Lise la Cour

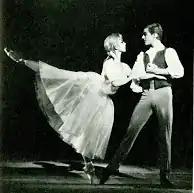
Lise la Cour and Peter Martins in "Stemninger" (1963)

Lise la Cour (1944–2016) was a Danish ballerina, choreographer and dance teacher. After training at the company's ballet school, she premièred at the Royal Danish Ballet in 1961 and went on to star in a series of ballets including Bournonville's "Napoli", Balanchine's "The Four Temperaments" and Flemming Flindt's "The Young Man Must Marry". From the late 1970s, she was principally a choreographer, creating ballets based on the fairy tales of Hans Christian Andersen's, starting with "Hyrdinden og skorstensfejeren" (The Shepherdess and the Chimney Sweep) in 1988. She was Viceballetmester (Associate artistic director) of the Royal Danish Ballet from 1988-1995 and was involved in several large theatre productions in the following years until she was appointed Administrative Director of the Royal Danish Opera from 1999 to 2001, ensuring a smooth transition between the former opera director Elaine Padmore and newcomer Kasper Holten. In 2002, she moved to San Jose, California, where she was appointed school director of the Ballet San Jose until she established her own school, Lise la Cour's LaCademy of Ballet, in 2012.